Vesque Sisters

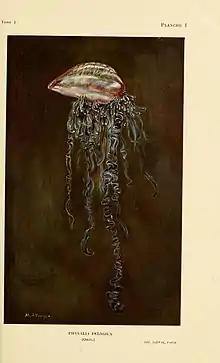
"Physalia pelagica" illustrated by the Vesque sisters

The sisters' love for the circus started at an early age, and as Paris was a circus hotspot in the early 1900s the sisters were provided with ample opportunity to indulge their passion. Performing at that time were the "Cirque d’Hiver" and "Cirque Medrano", as well as the "Nouveau Cirque", the "Cirque Métropole" (later "Cirque de Paris"), the "Hippodrome de la Place Clichy" and the "Empire Music-Hall Cirque".